Armenians in the Ottoman Empire

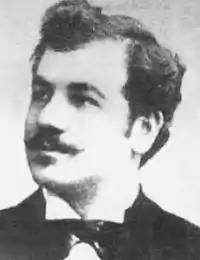
Karekin Pastermadjian member of the Chamber of Deputies representative of the Armenian Revolutionary Federation from Erzurum. He was later elected to be ambassador of Armenia to the United States

Beginning in 1863, education was available to all subjects, as far as funds permitted it. Such education was under the direction of lay committees. During this period in Russian Armenia, the association of the schools with the Church was close, but the same principle obtains. This became a problem for the Russian administration, which peaked during 1897 when Tsar Nicholas II appointed the Armenophobic Grigory Sergeyevich Golitsin as governor of Transcaucasia, and Armenian schools, cultural associations, newspapers and libraries were closed.